Penjajap

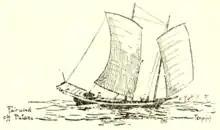
A penjajap sailing off the coast of Patani.

Penjajap were made from light materials. They were typically very long and narrow and had a shallow draft. This allowed them to sail over dangerous reefs as well as upriver. Large penjajap had outriggers, without which, they would capsize. Penjajap has sharp stern but with an overhanging gallery. Deckhouse amidships is made of palm leaves with thatched roof. In the 19th century they are steered using centerline rudder of western design, but early penjajap may have used double quarter rudder. They have 1, 2, or 3 masts depending on the size, the quadrilateral sail has yard and boom. Long narrow oars are also used for propulsion. The name ""Pagar Tenggalong"" refers to a type of penjajap with ornamental bulwark/rail.